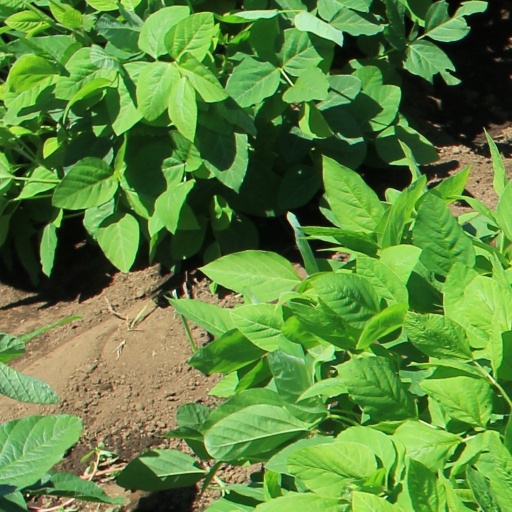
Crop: soybean